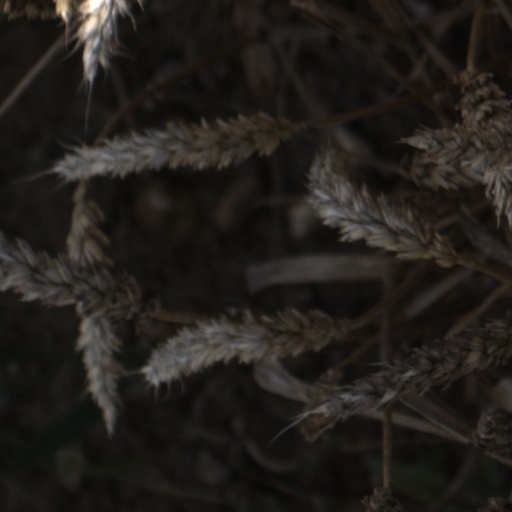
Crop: wheat